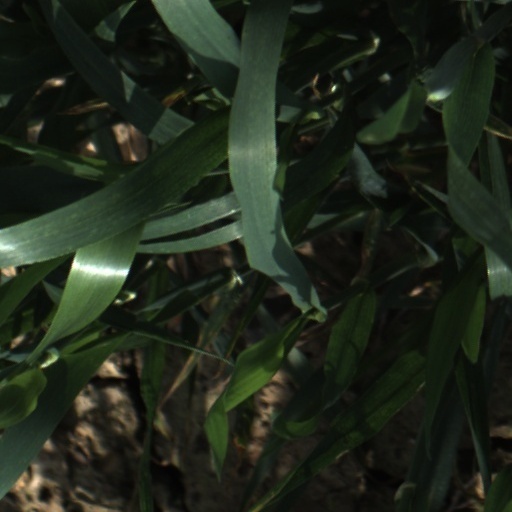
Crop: wheat